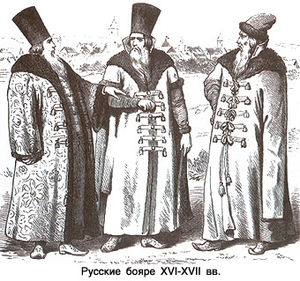
Bojar
Russiske bojarer fra det 16. - 17. århundrede
Bojar var betegnelsen på et medlem af højeste rang i den aristokratiske feudaladel, alene underlagt den herskende storfyrste, først i Kijevriget og senere i Rusland og Litauen fra 900 til 1600-tallet. Titlen blev også benyttet i Bulgarien, Serbien, Valakiet og Moldavien. Bojarerne udgjorde det herskende lag af storgodsejere.